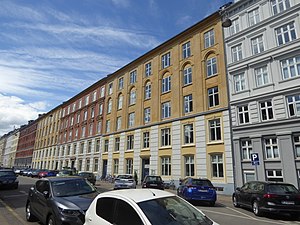
Nøjsomhedsvej
Nøjsomhedsvej 13-17.
Nøjsomhedsvej er en ca. 150 meter lang vej på Østerbro i København. Det er en sidegade til Østerbrogade fra Gunnar Nu Hansens Plads, hvorefter den fortsætter mod øst til Randersgade omtrent ved Bopa Plads.